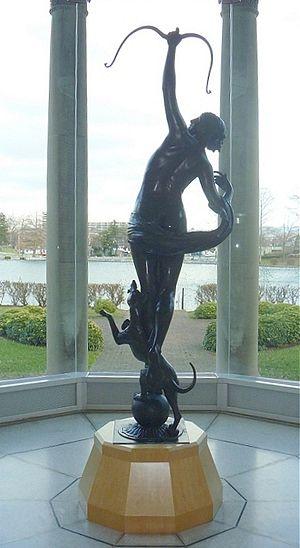
Le Washington County Museum of Fine Arts est un musée d'art américain situé dans la ville d'Hagerstown, siège du comté de Washington dans l'État du Maryland aux États-Unis. Le musée est fondé en 1929, suite à un don de la part du couple Singer, composé d'Anna Brugh Singer, une native de la ville, et du peintre William Henry Singer, riche héritier et peintre post-impressionniste ayant fait carrière entre les États-Unis et l'Europe. Membre de l'American Alliance of Museums, il est situé dans le parc municipal de la ville.